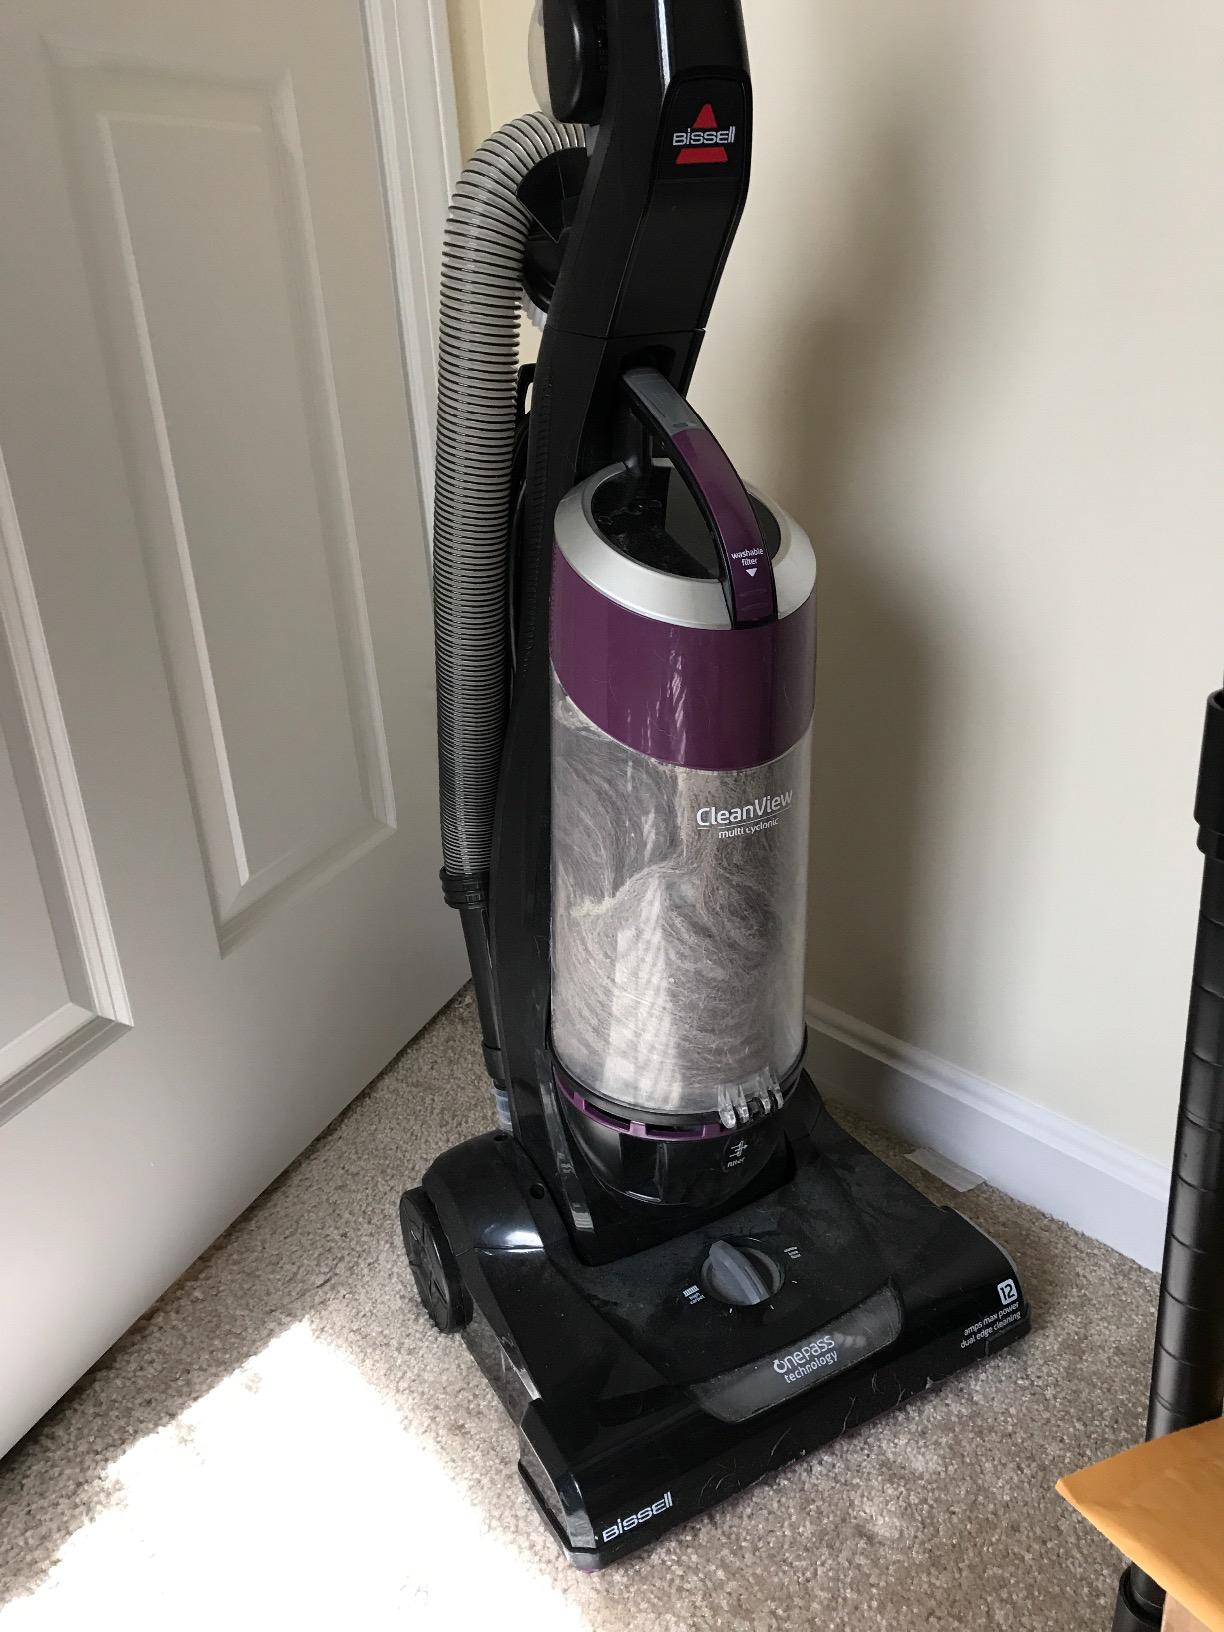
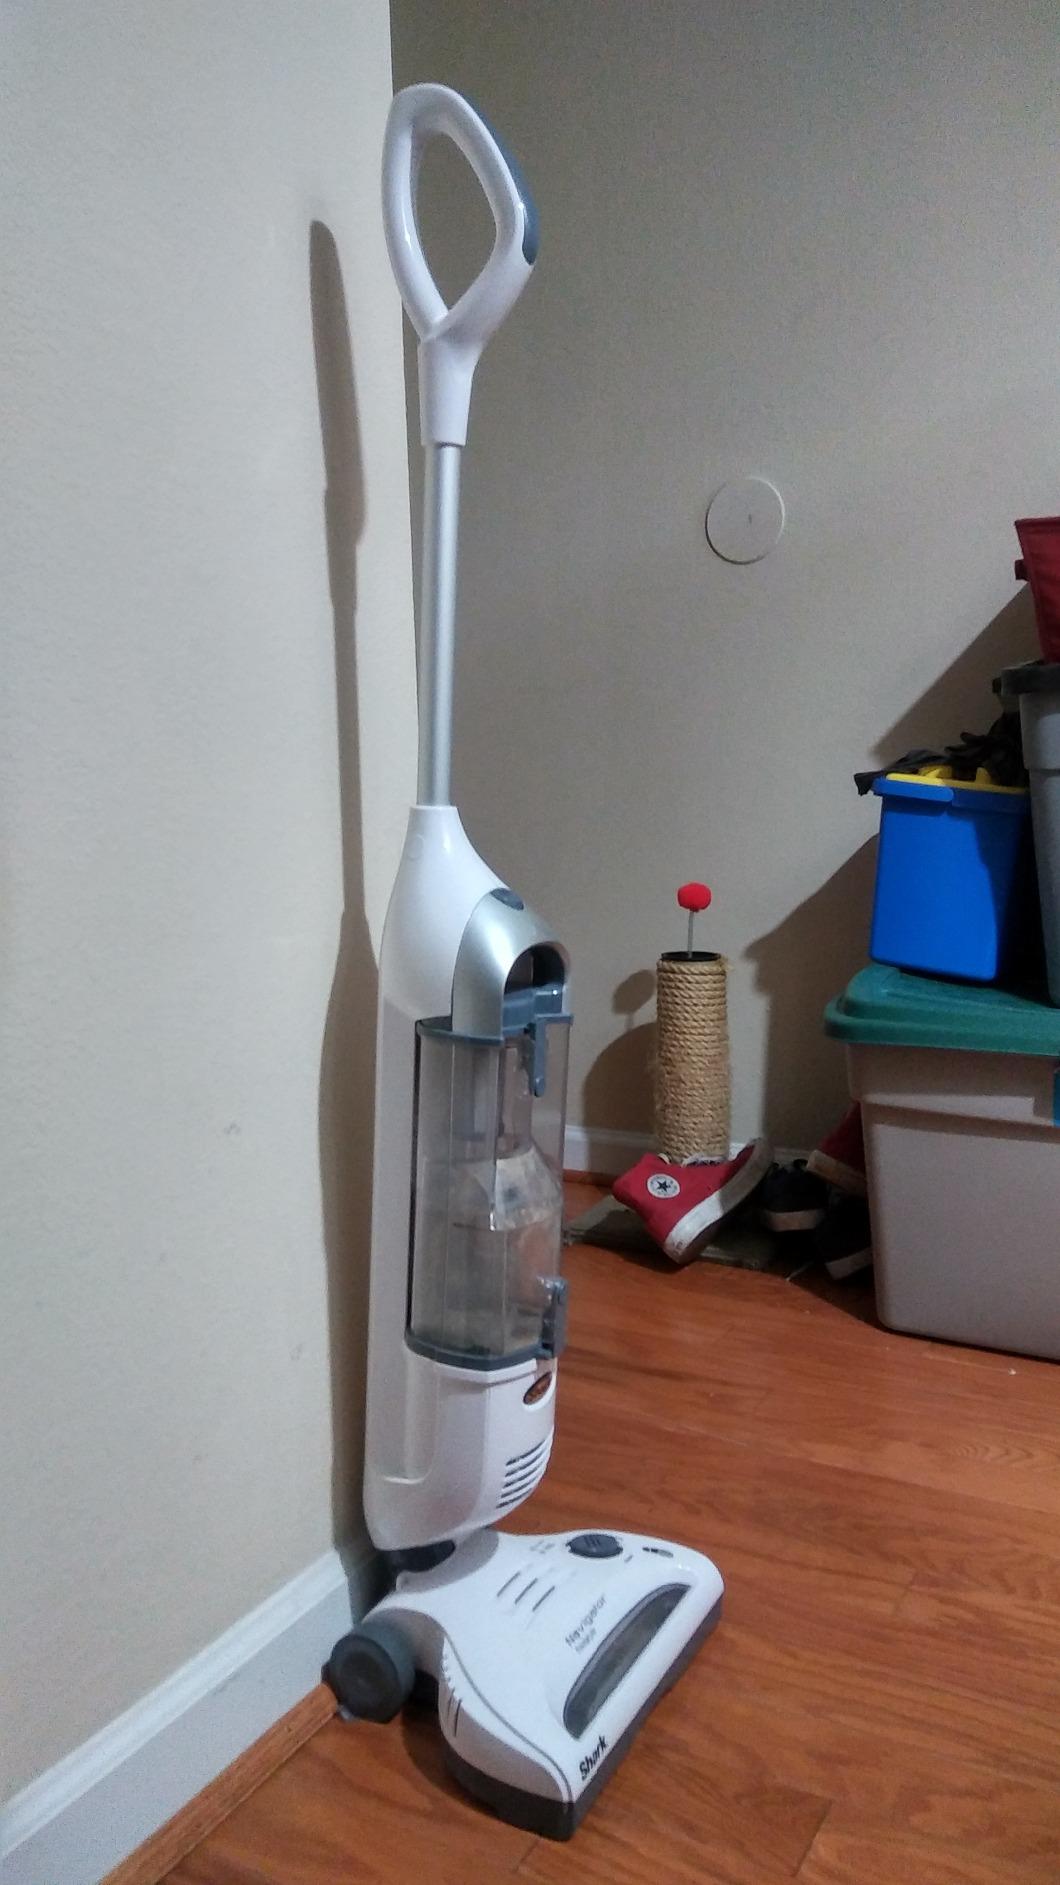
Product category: items_vacuum
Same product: no